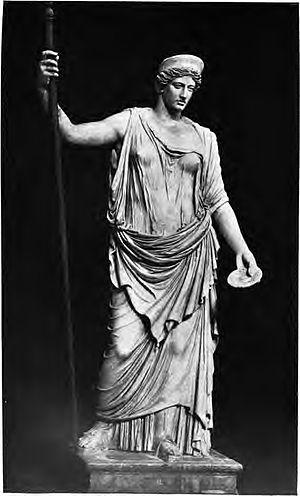
La Héra Barberini, ou Junon Barberini, est une sculpture romaine d'Héra ou Junon, copiée d'un original grec. Exhumée à Rome à la fin du 16ᵉ siècle, elle est conservée au Musée Pio-Clementino, au Vatican.